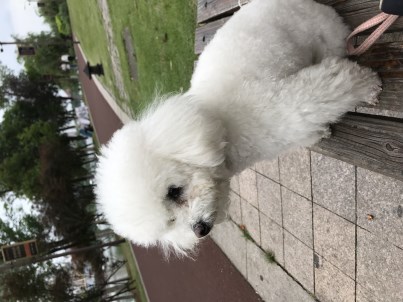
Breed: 3083-n000117-Bichon_Frise